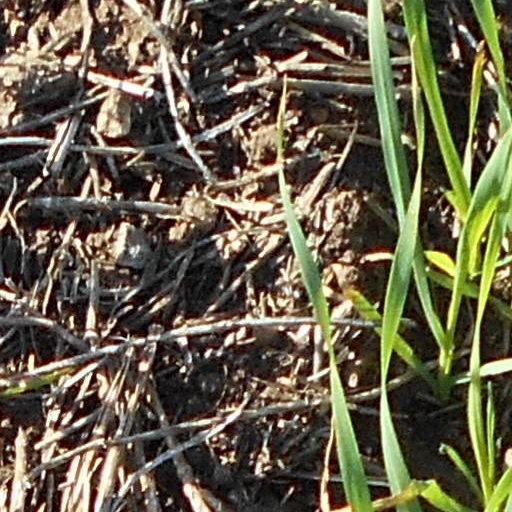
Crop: wheat